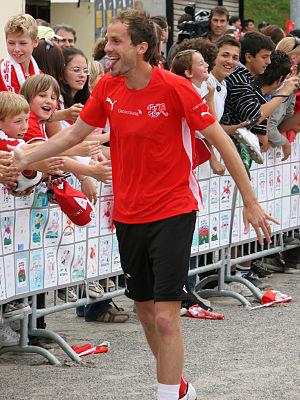
Patrick Müller, né le 17 décembre 1976 à Genève, est un footballeur international suisse évoluant défenseur central du milieu des années 1990 à la fin des années 2000.